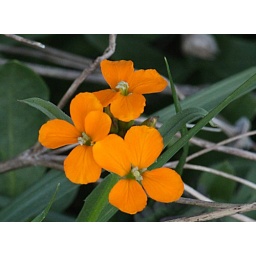
Another volunteer wildflower in my back yard. Love the orange against the green grass.